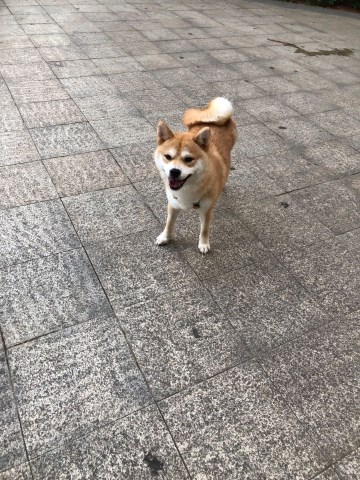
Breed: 1043-n000001-Shiba_Dog